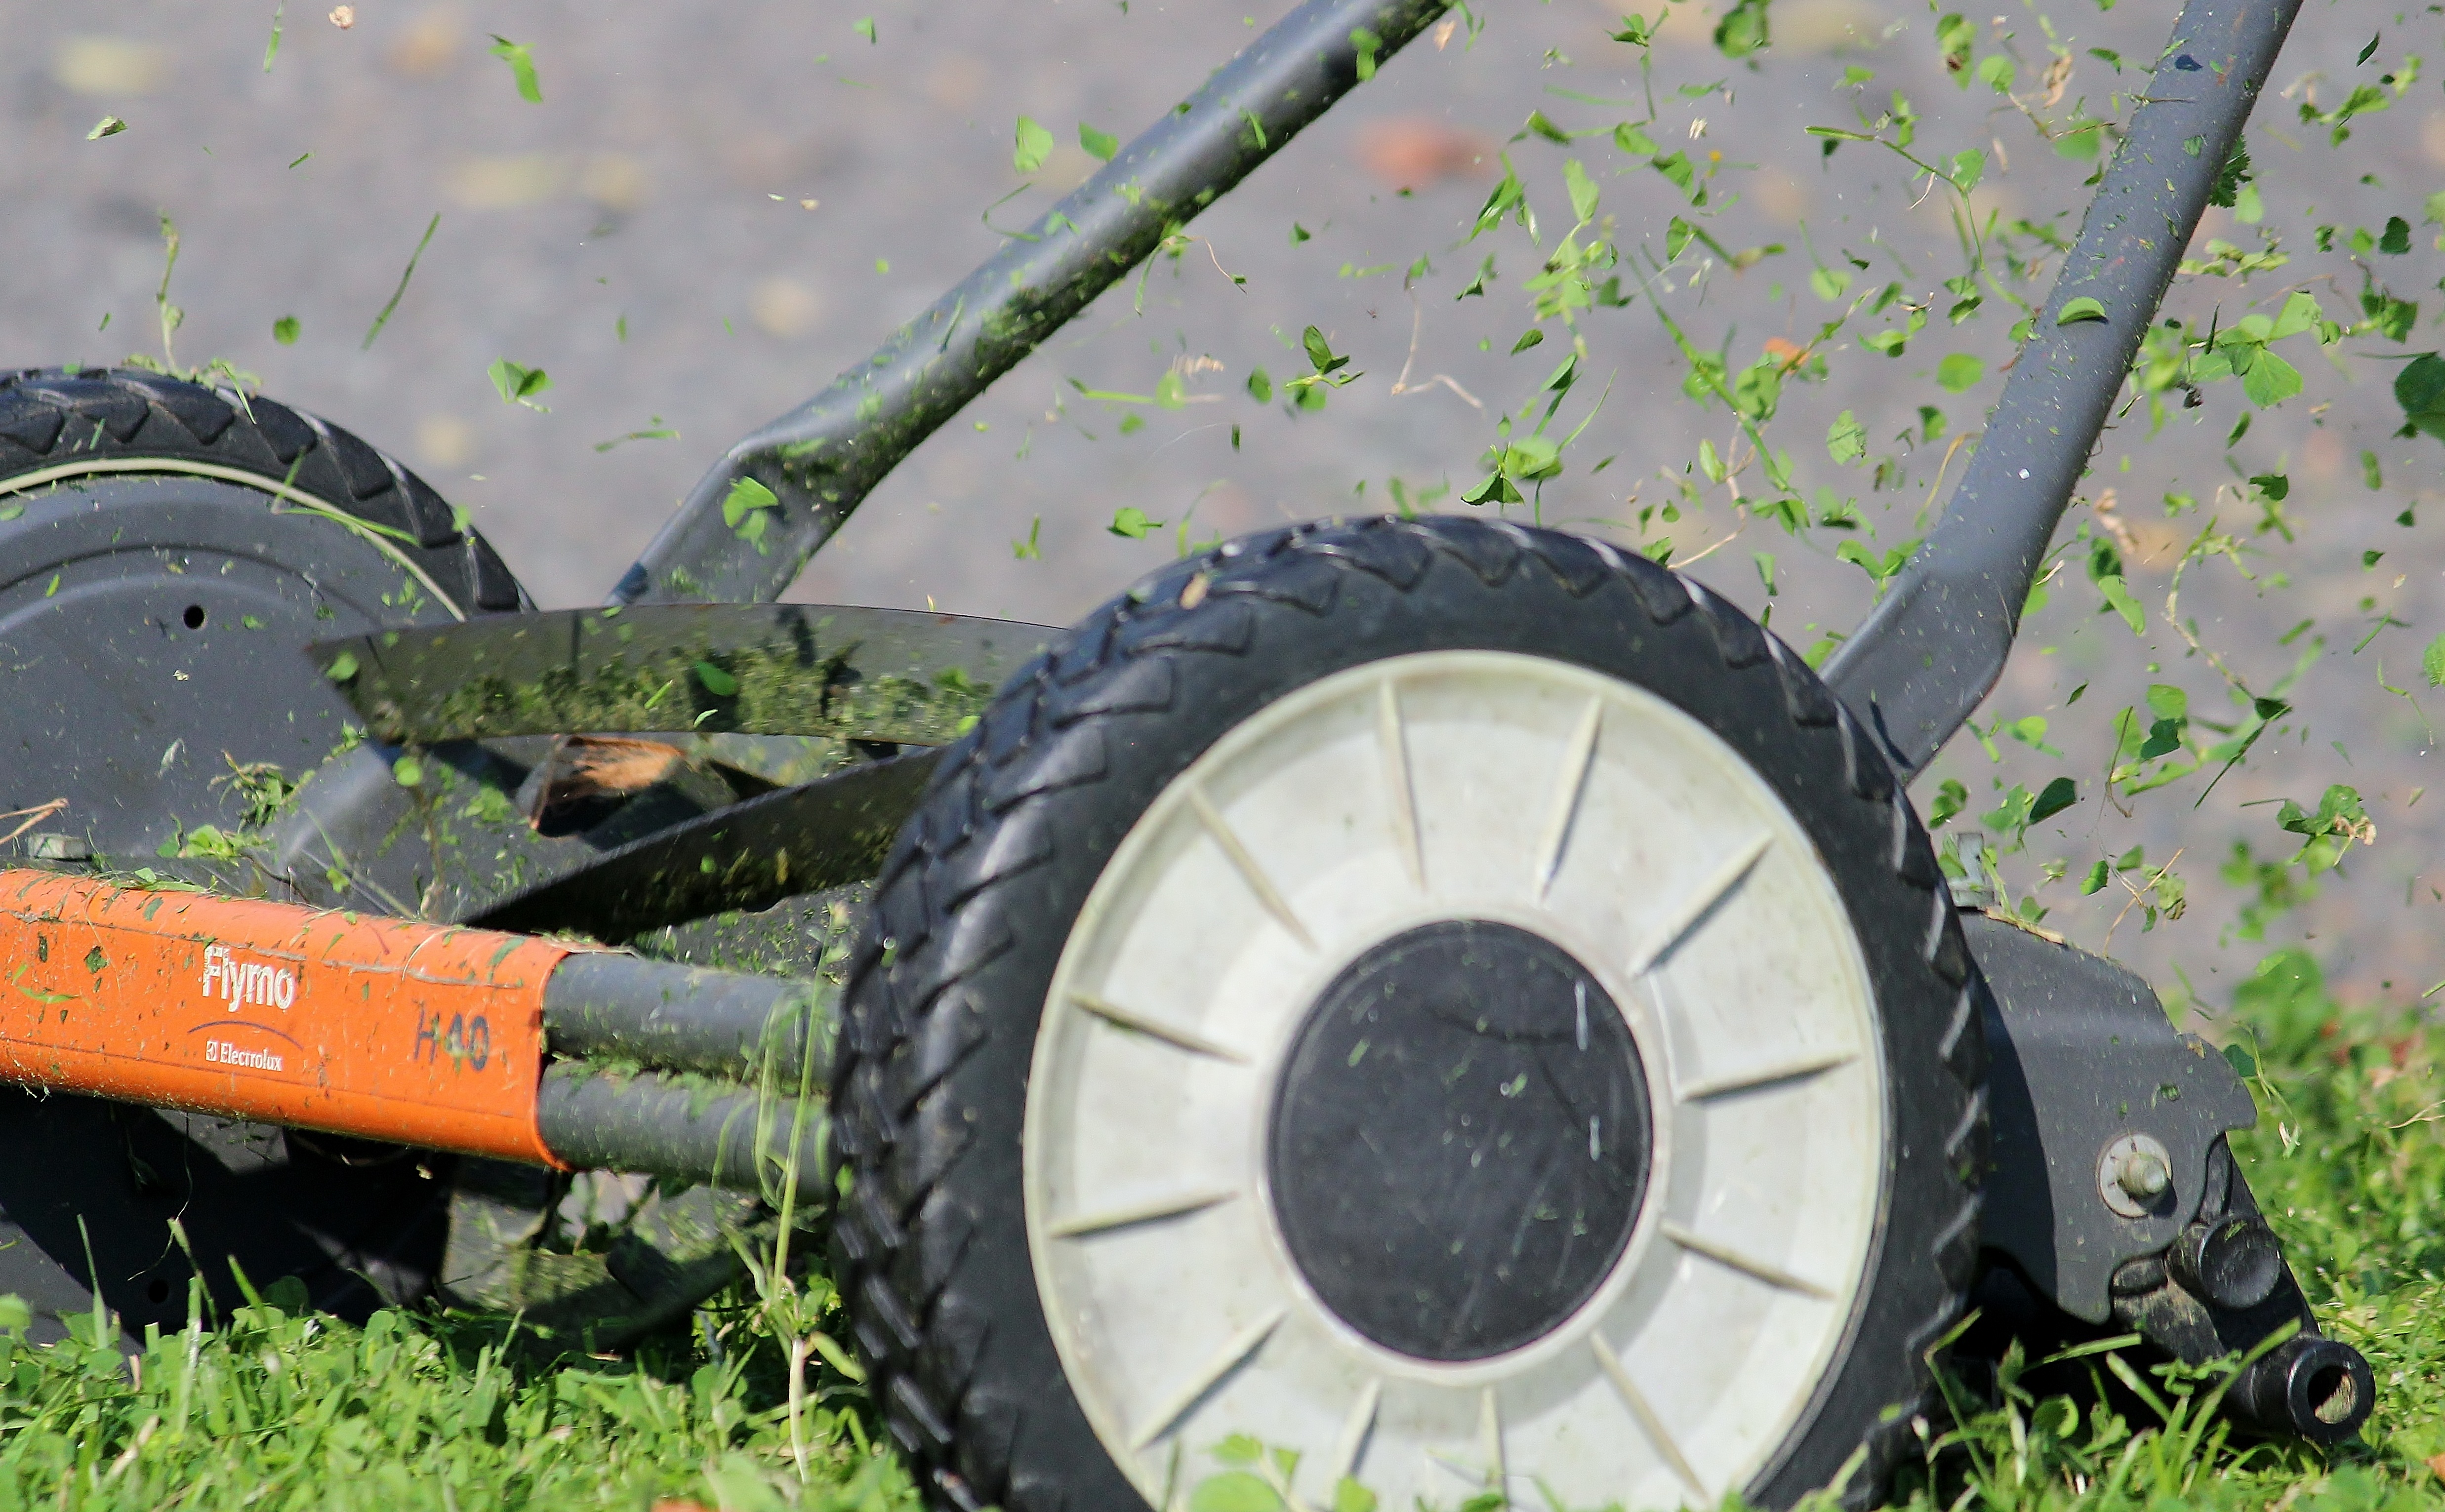
nature, grass, sharp, technology, lawn, meadow, wheel, fly, green, vehicle, soil, juicy, tire, knife, cut, blade of grass, lawn mower, rush, blade, mow, halme, lawn mowing, grass box, hand lawn mower, manual operation, automotive tire